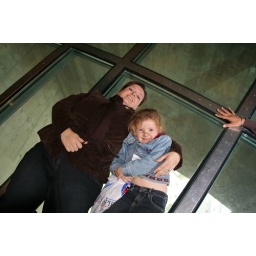
Jen &amp;amp; Delaney on the glass floor in the CN Tower.